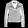
Label: Coat